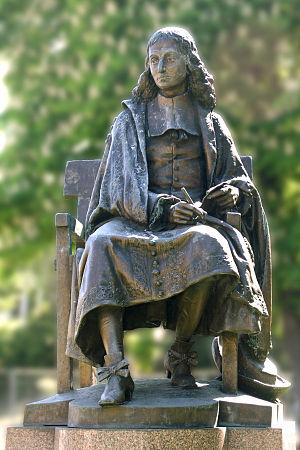
statue de Blaise Pascal de 1879 par Eugène Guillaume dans le square Pascal à Clermont-Ferrand.
Cet article recense une partie des œuvres d'art dans l'espace public de Clermont-Ferrand, en France.